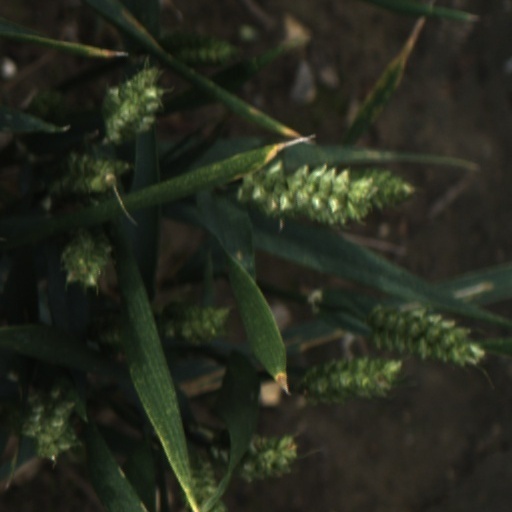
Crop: wheat